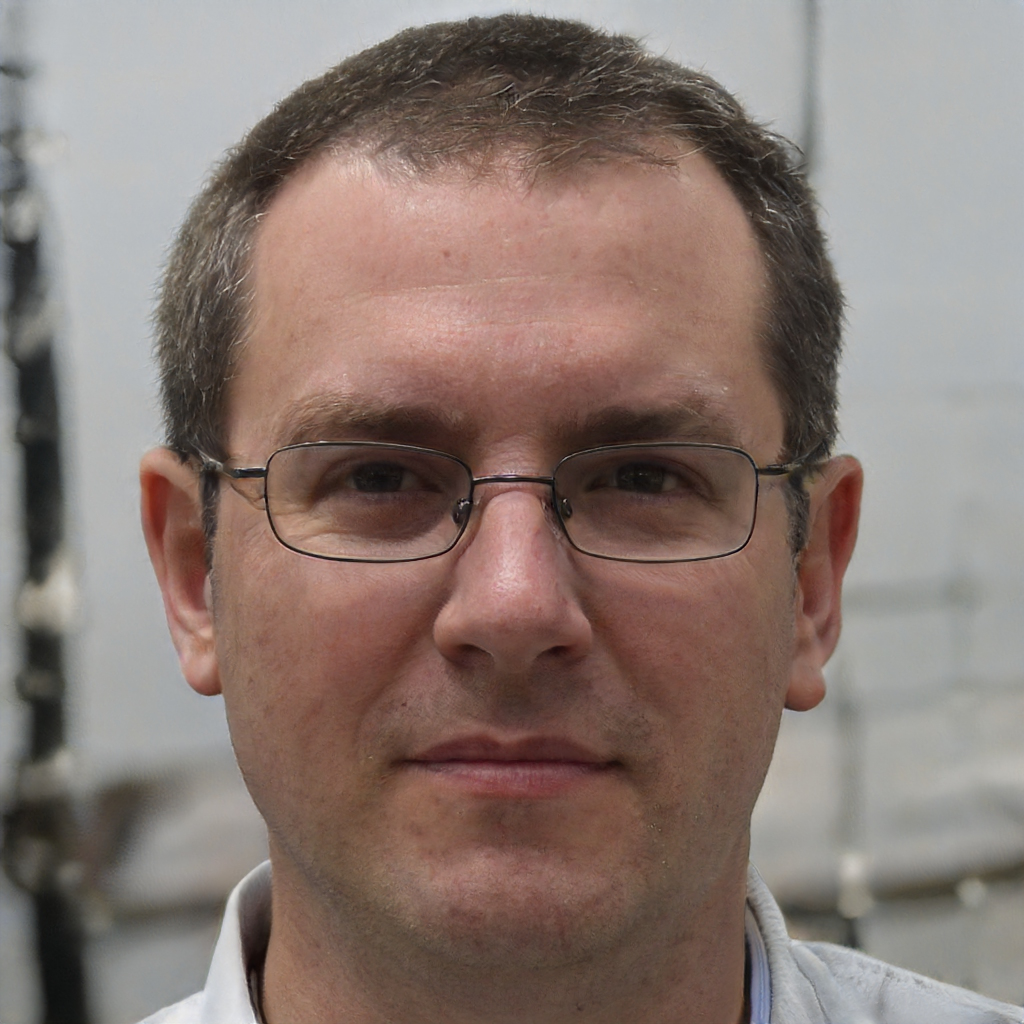
Label: No Watermark